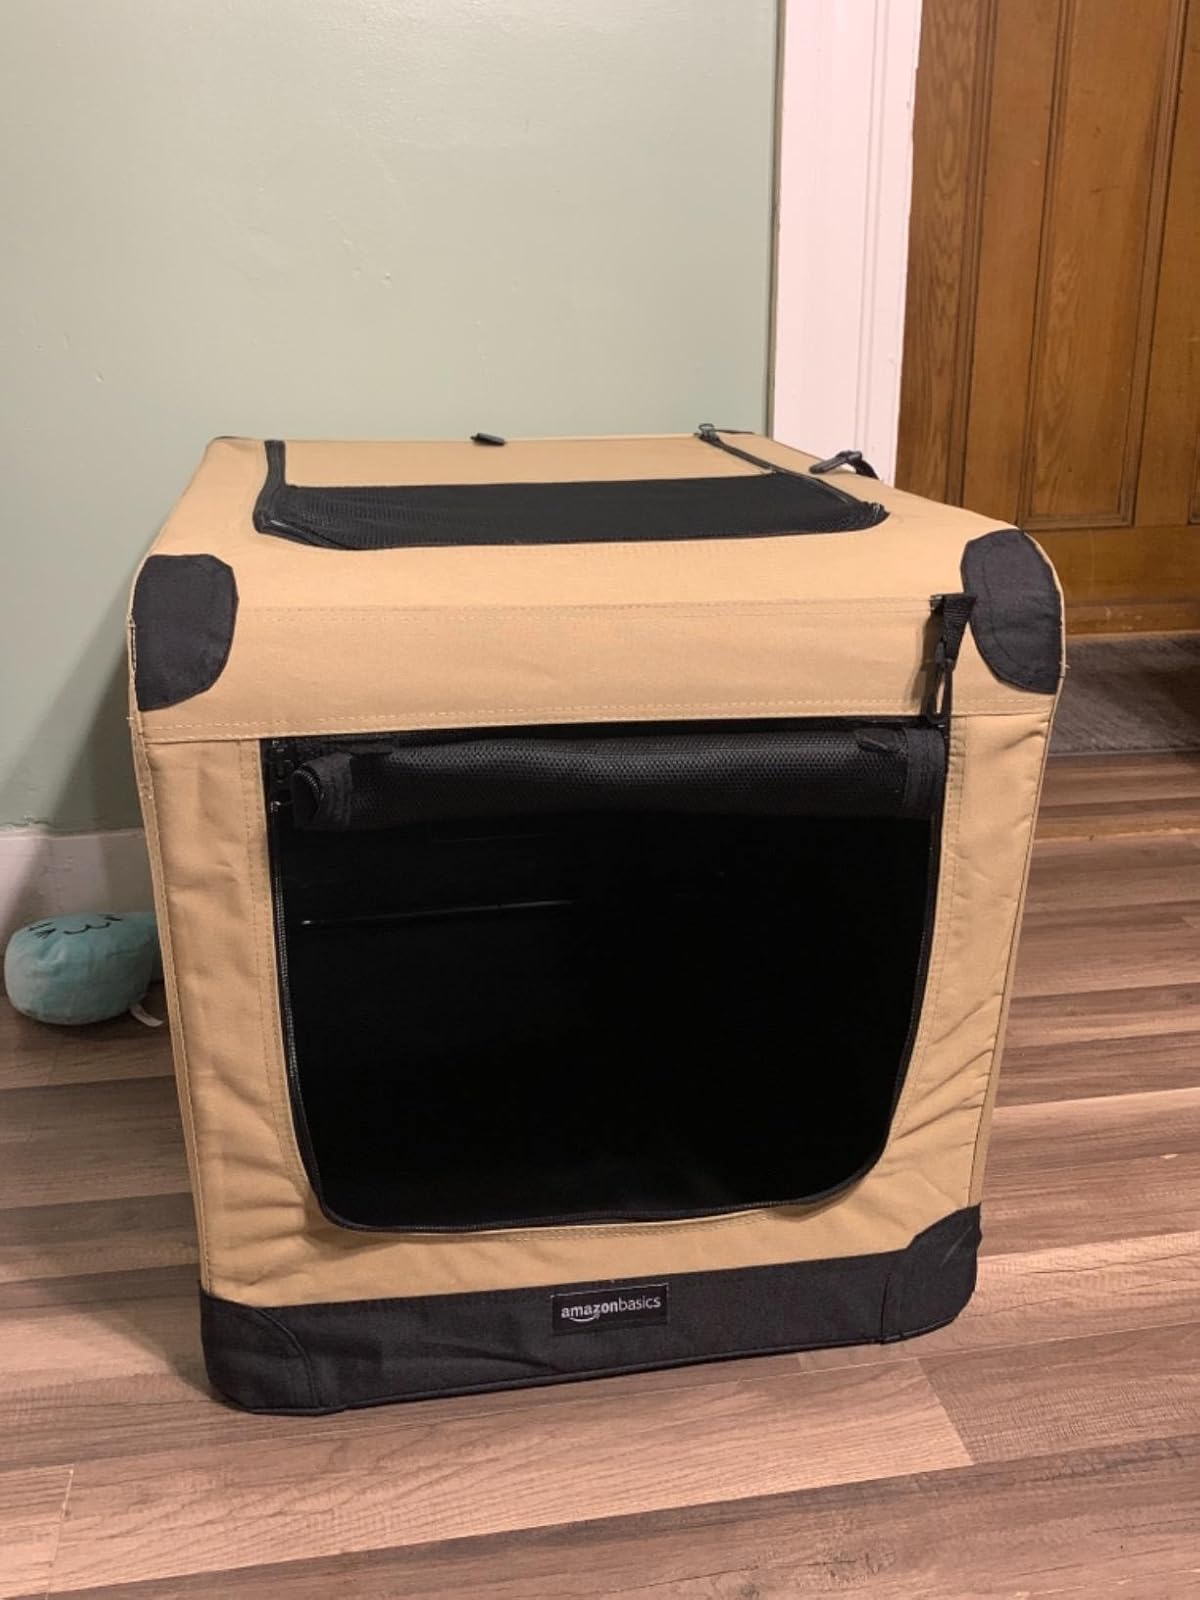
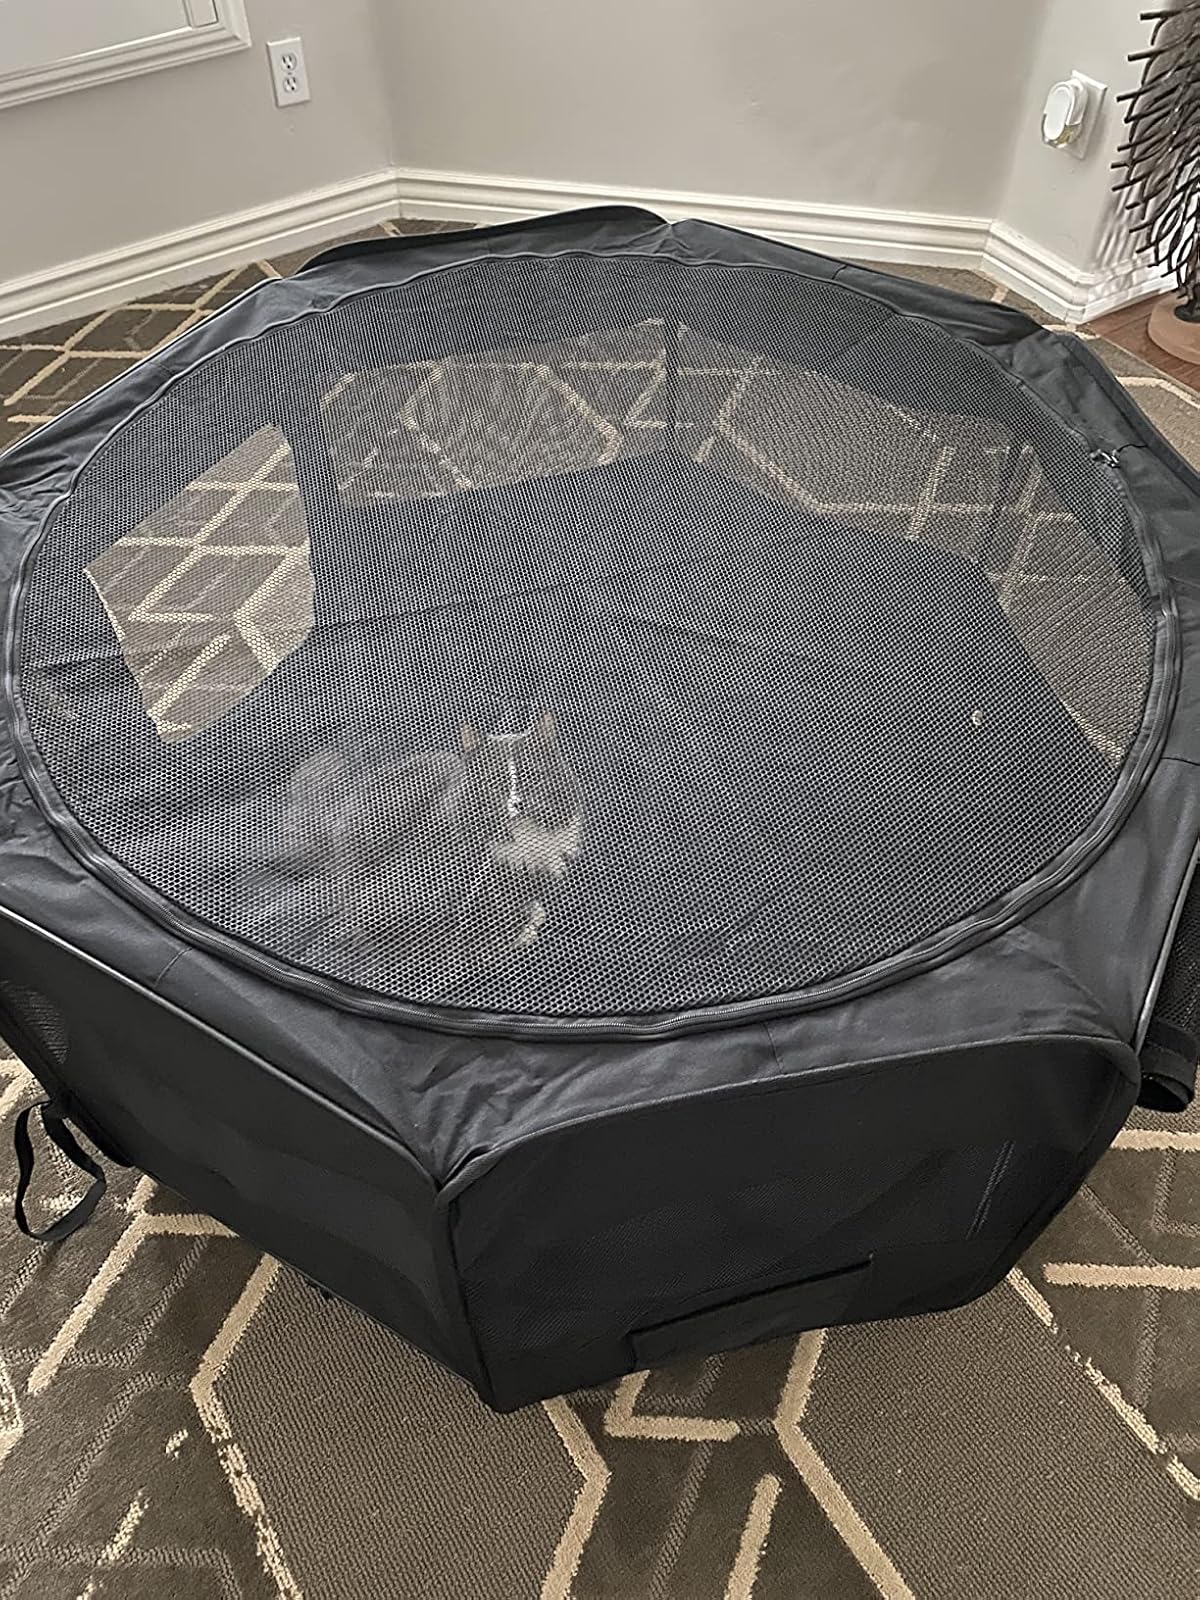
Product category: items_kennel
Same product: no